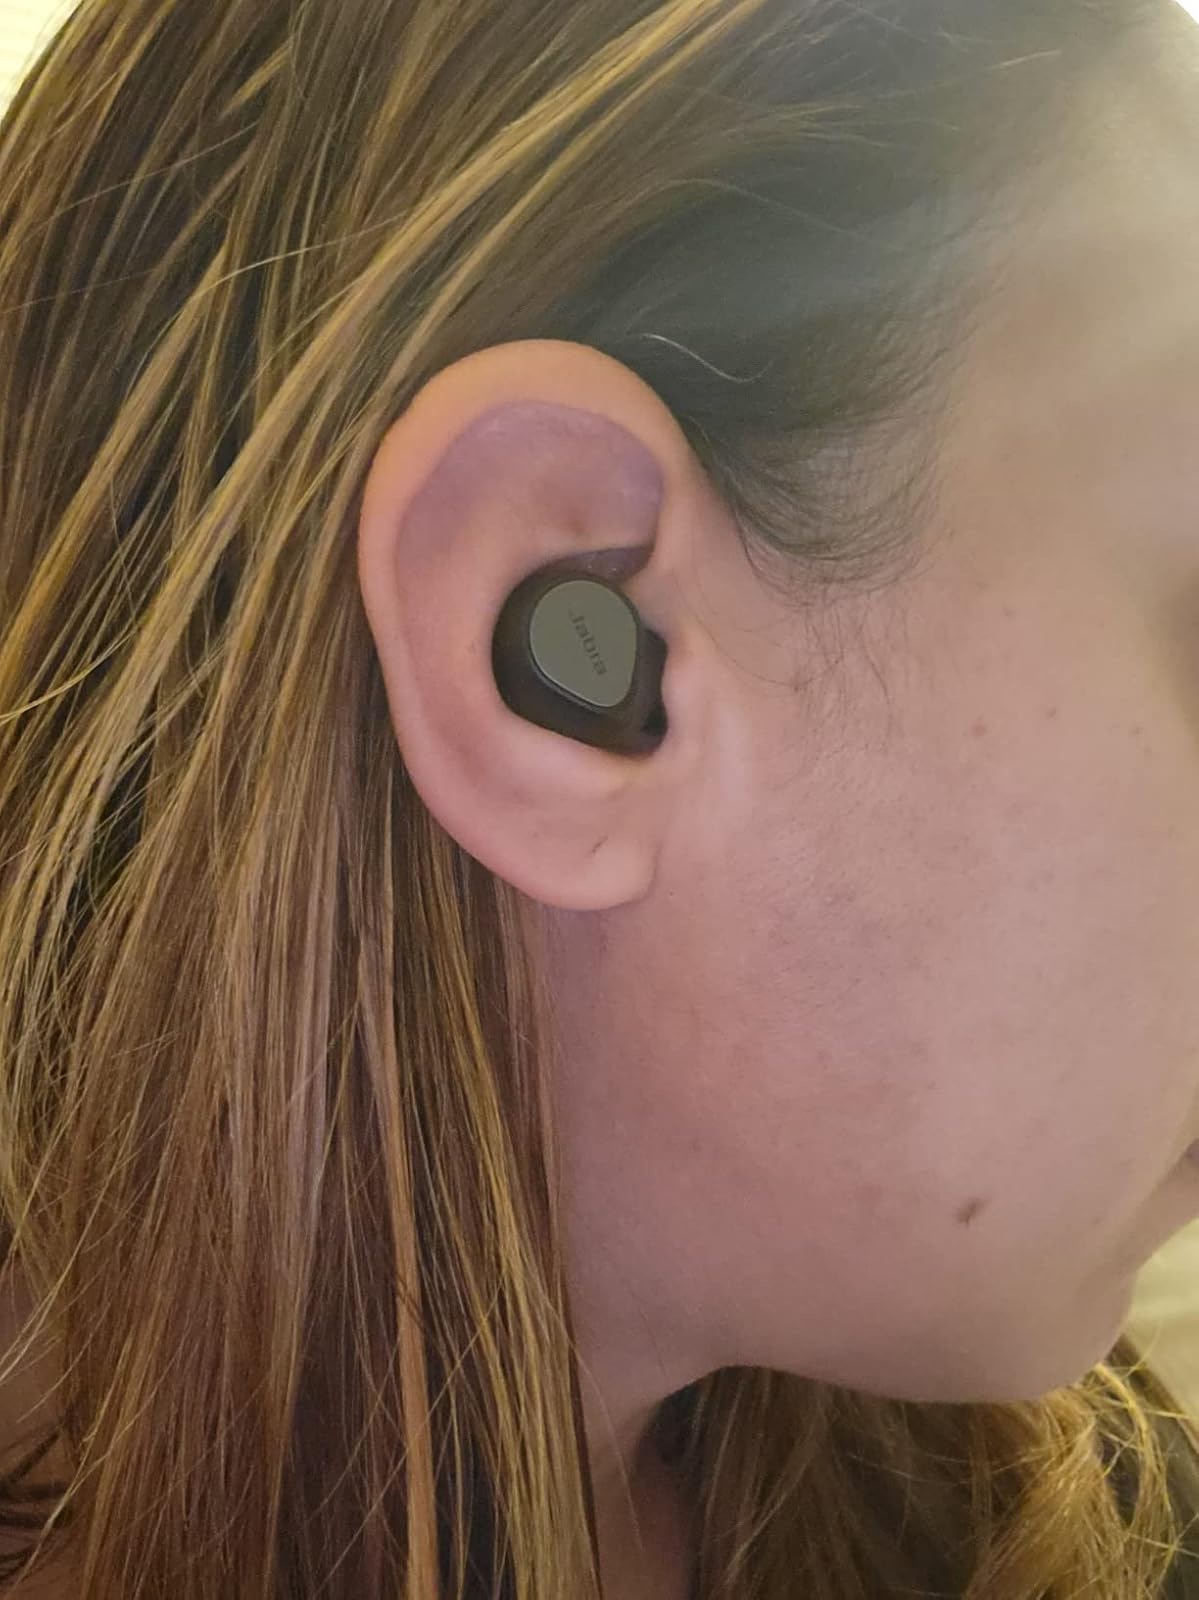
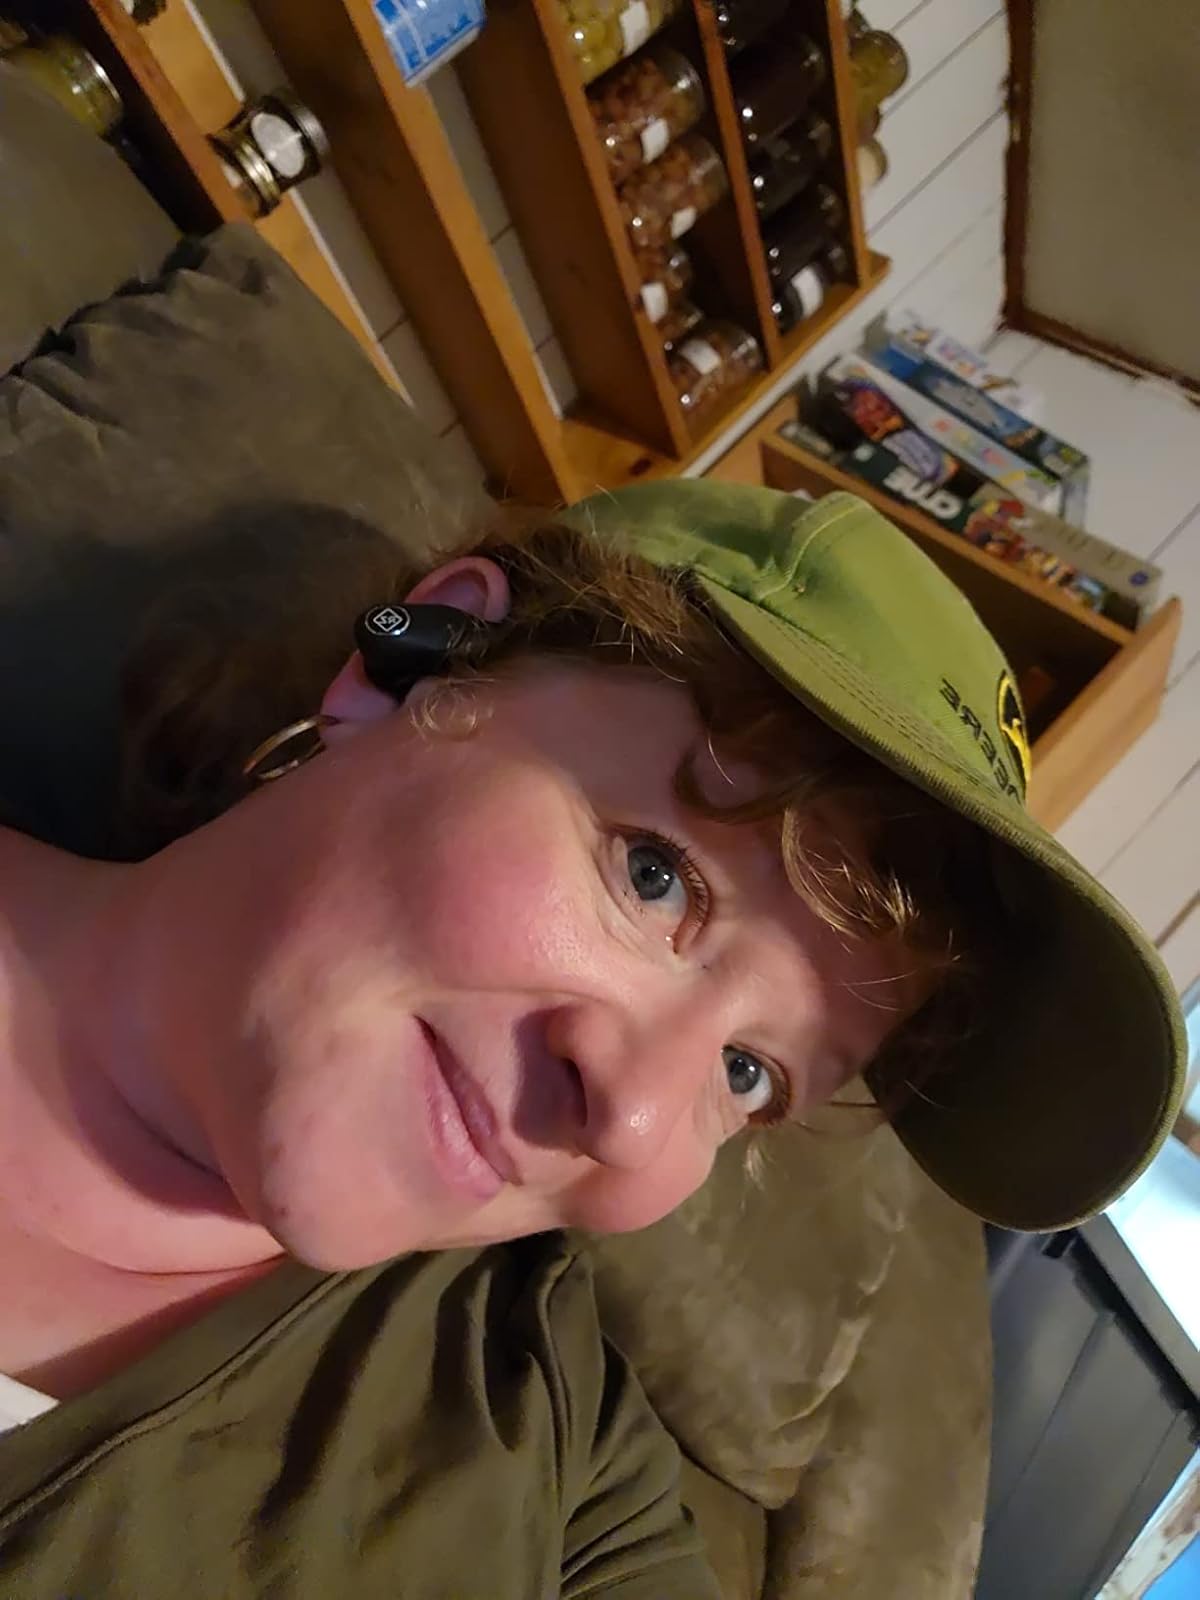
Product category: earbuds
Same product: no